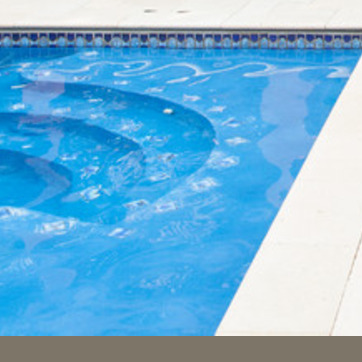
Material: water